Shirshov Ridge

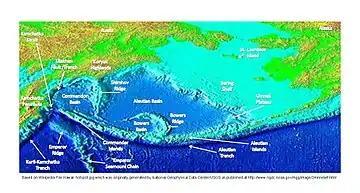
Aleutian Basin features.

The Shirshov Ridge is located on the eastern border of the Commander Basin below the Kamchatka Peninsula. It extends directly southward for a distance of toward the Aleutian Arc in the eastern part of the Bering Sea (see figure).